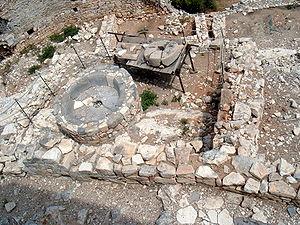
La liste des huiles d'olive italiennes recense les huiles d'olive issues de l'espèce Olea europaea produitent dans les différentes régions italiennes.